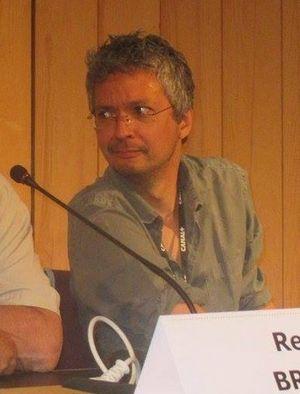
Pierre Coffin au festival international du film d'animation d'Annecy